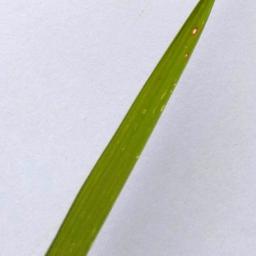
Label: Rice___Leaf_Blast